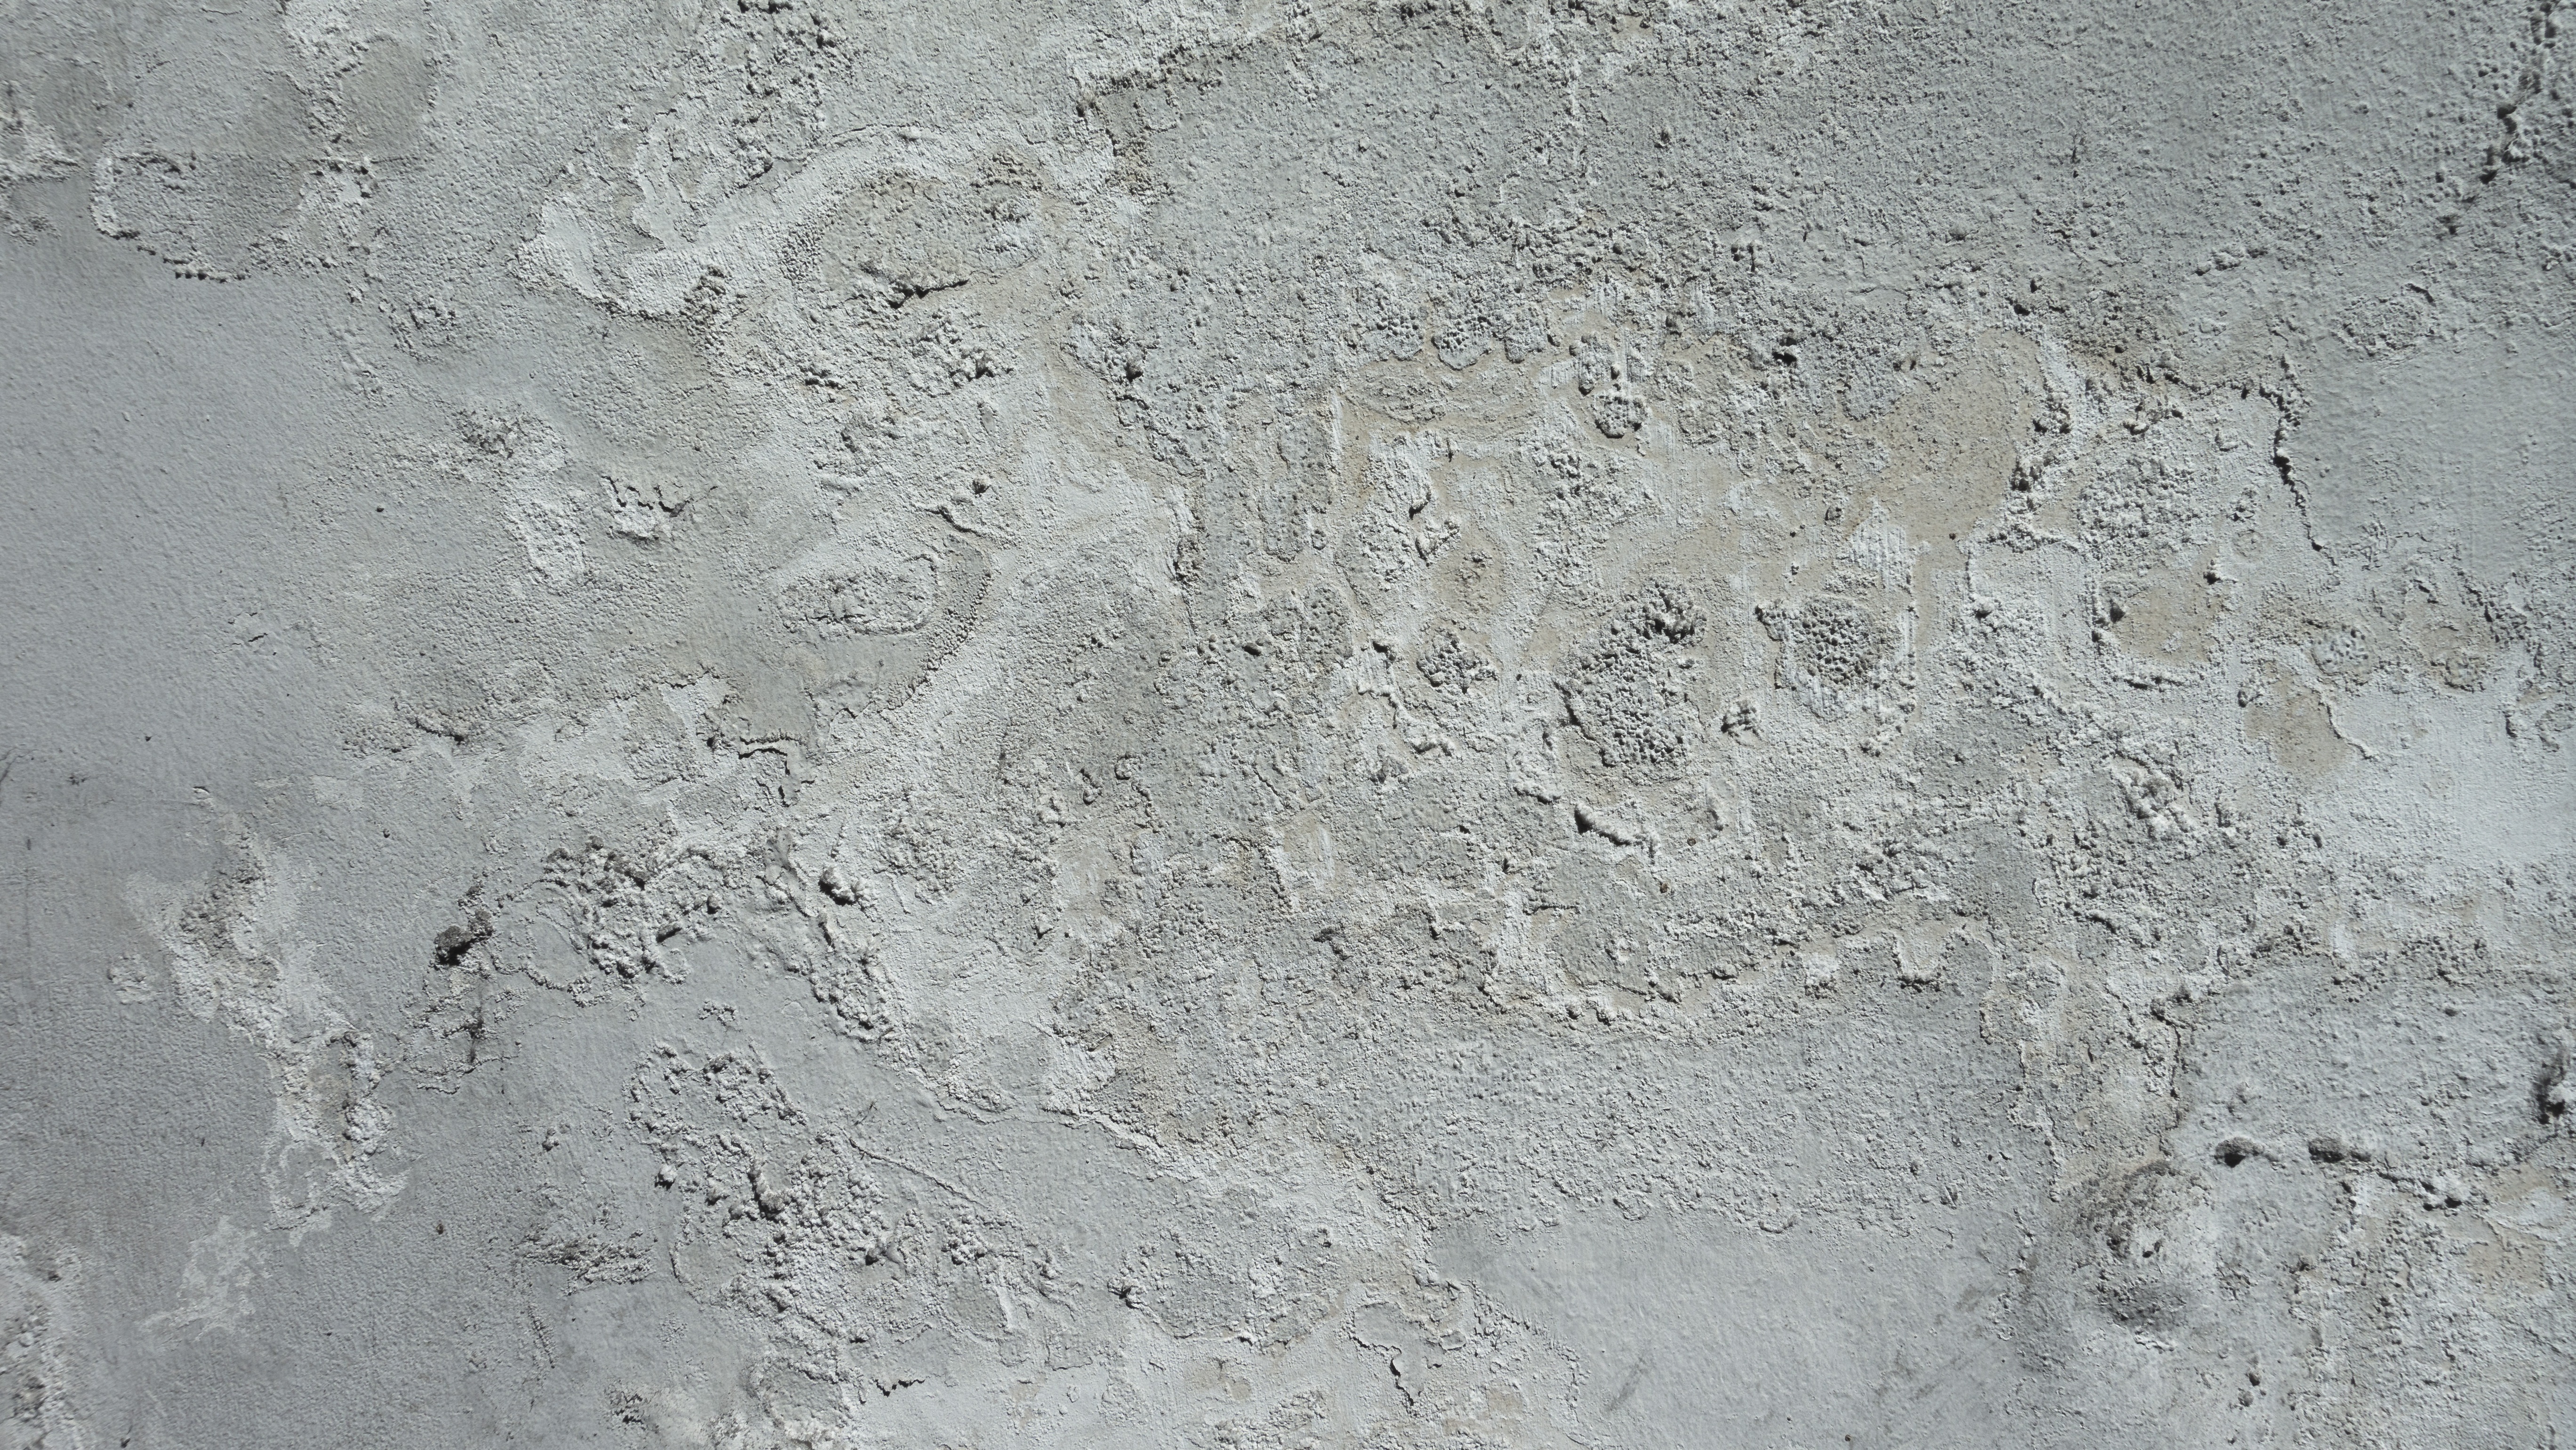
grungy, texture, floor, wall, asphalt, soil, paint, dirty, grunge, material, concrete, background, design, stained, aged, plaster, flooring, road surface, backgrounds and textures, backgrounds textures, textured backgrounds